Anna Dormitzer

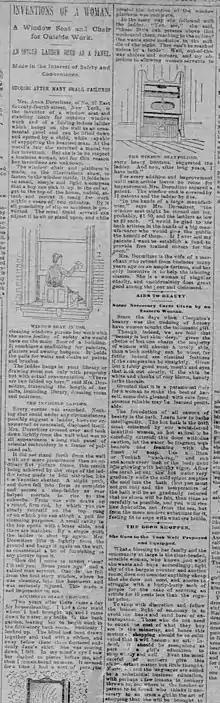
Pittsburgh Daily Post article (14 Jan 1894) describing window cleaning seat

Anna Dormitzer (née Essroger; 1830–1903) was an inventor, mother to seven children and a member of the National American Woman Suffrage Association. She received sixteen patents in her lifetime making her part of fifteen percent of women inventors to receive multiple patents.